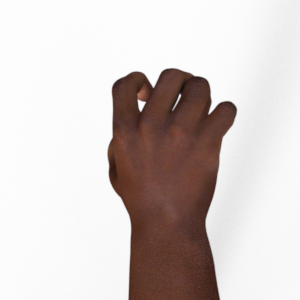
Label: rock